Inez and Vinoodh

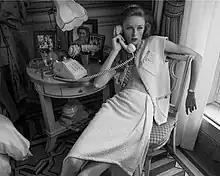

Inez van Lamsweerde (born 25 September 1963) and Vinoodh Matadin (born 29 September 1961) are a Dutch-American fashion photographer duo, whose work has been featured in fashion magazines and advertising campaigns. They also produce independent art work.